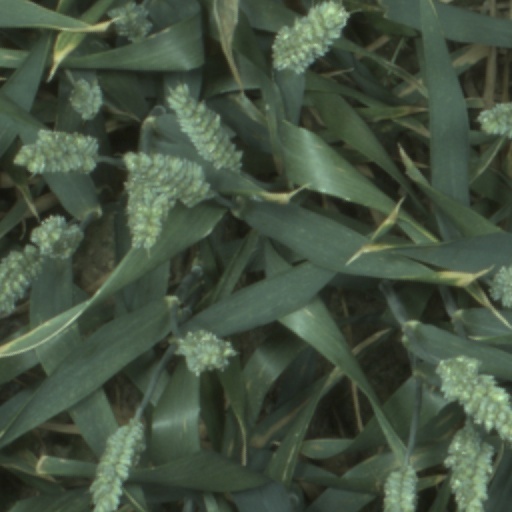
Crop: wheat